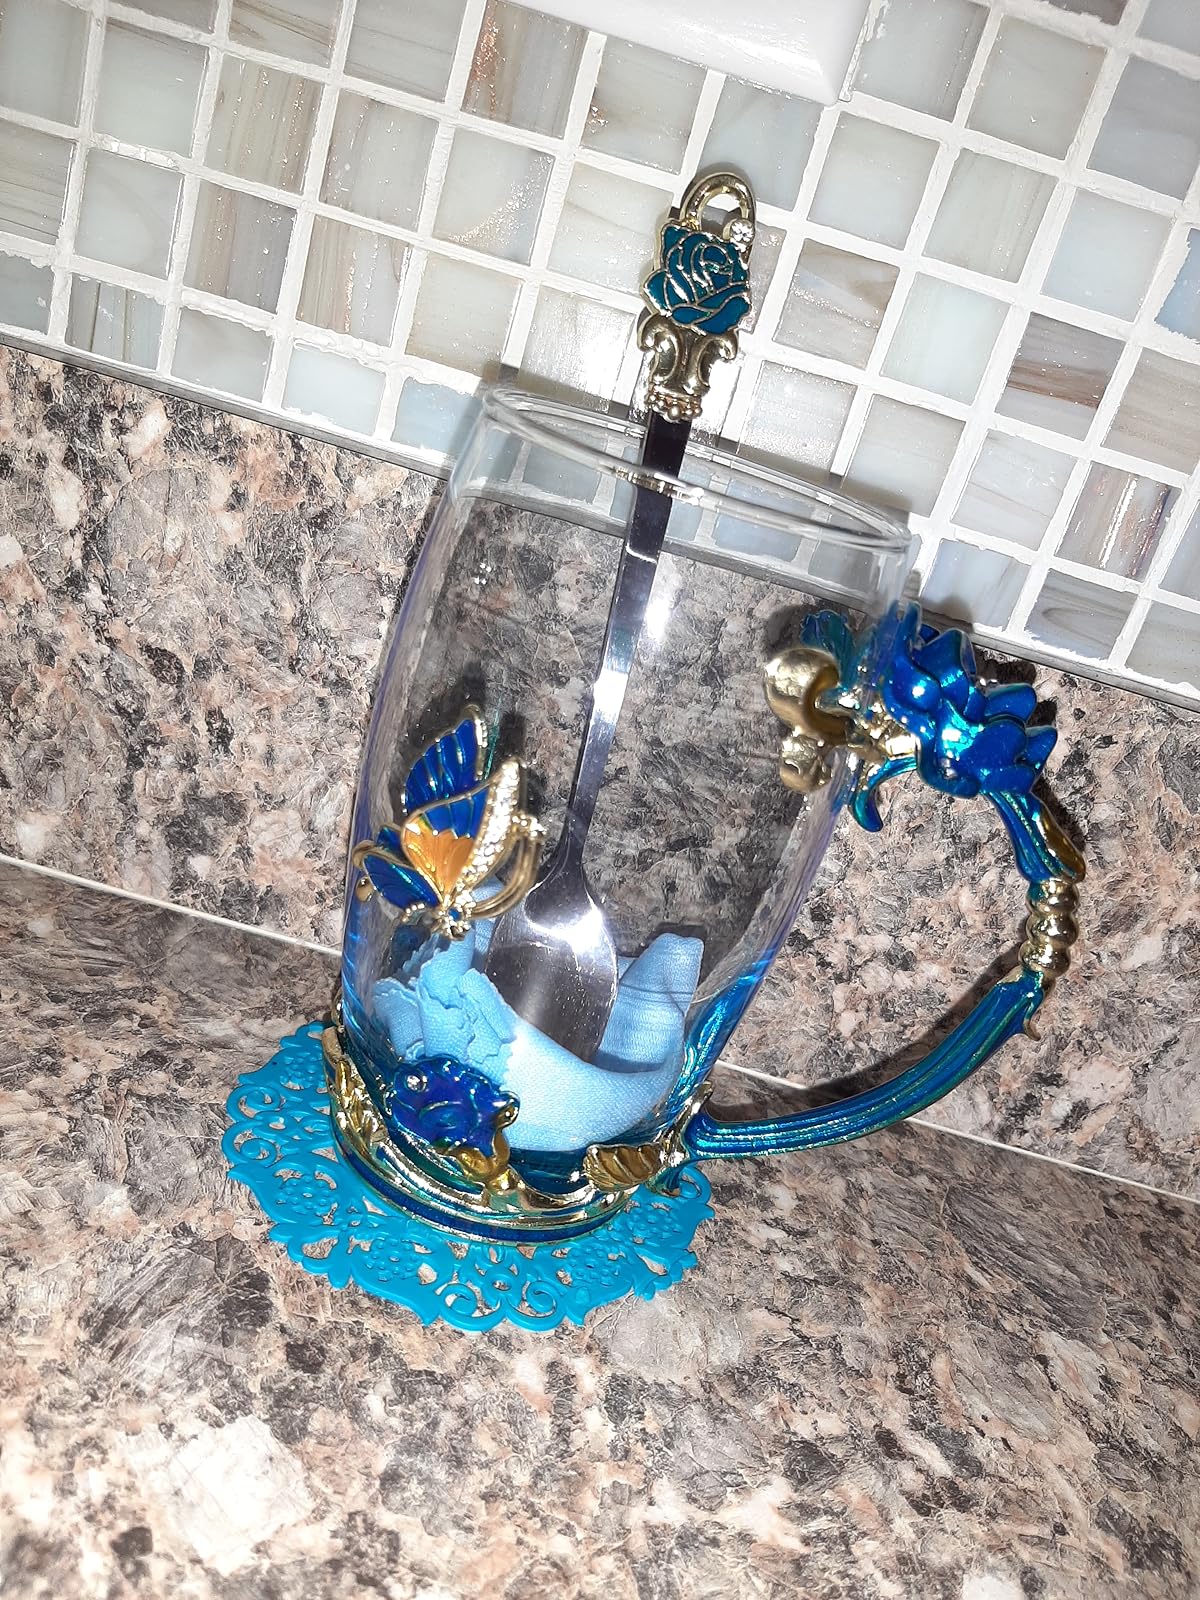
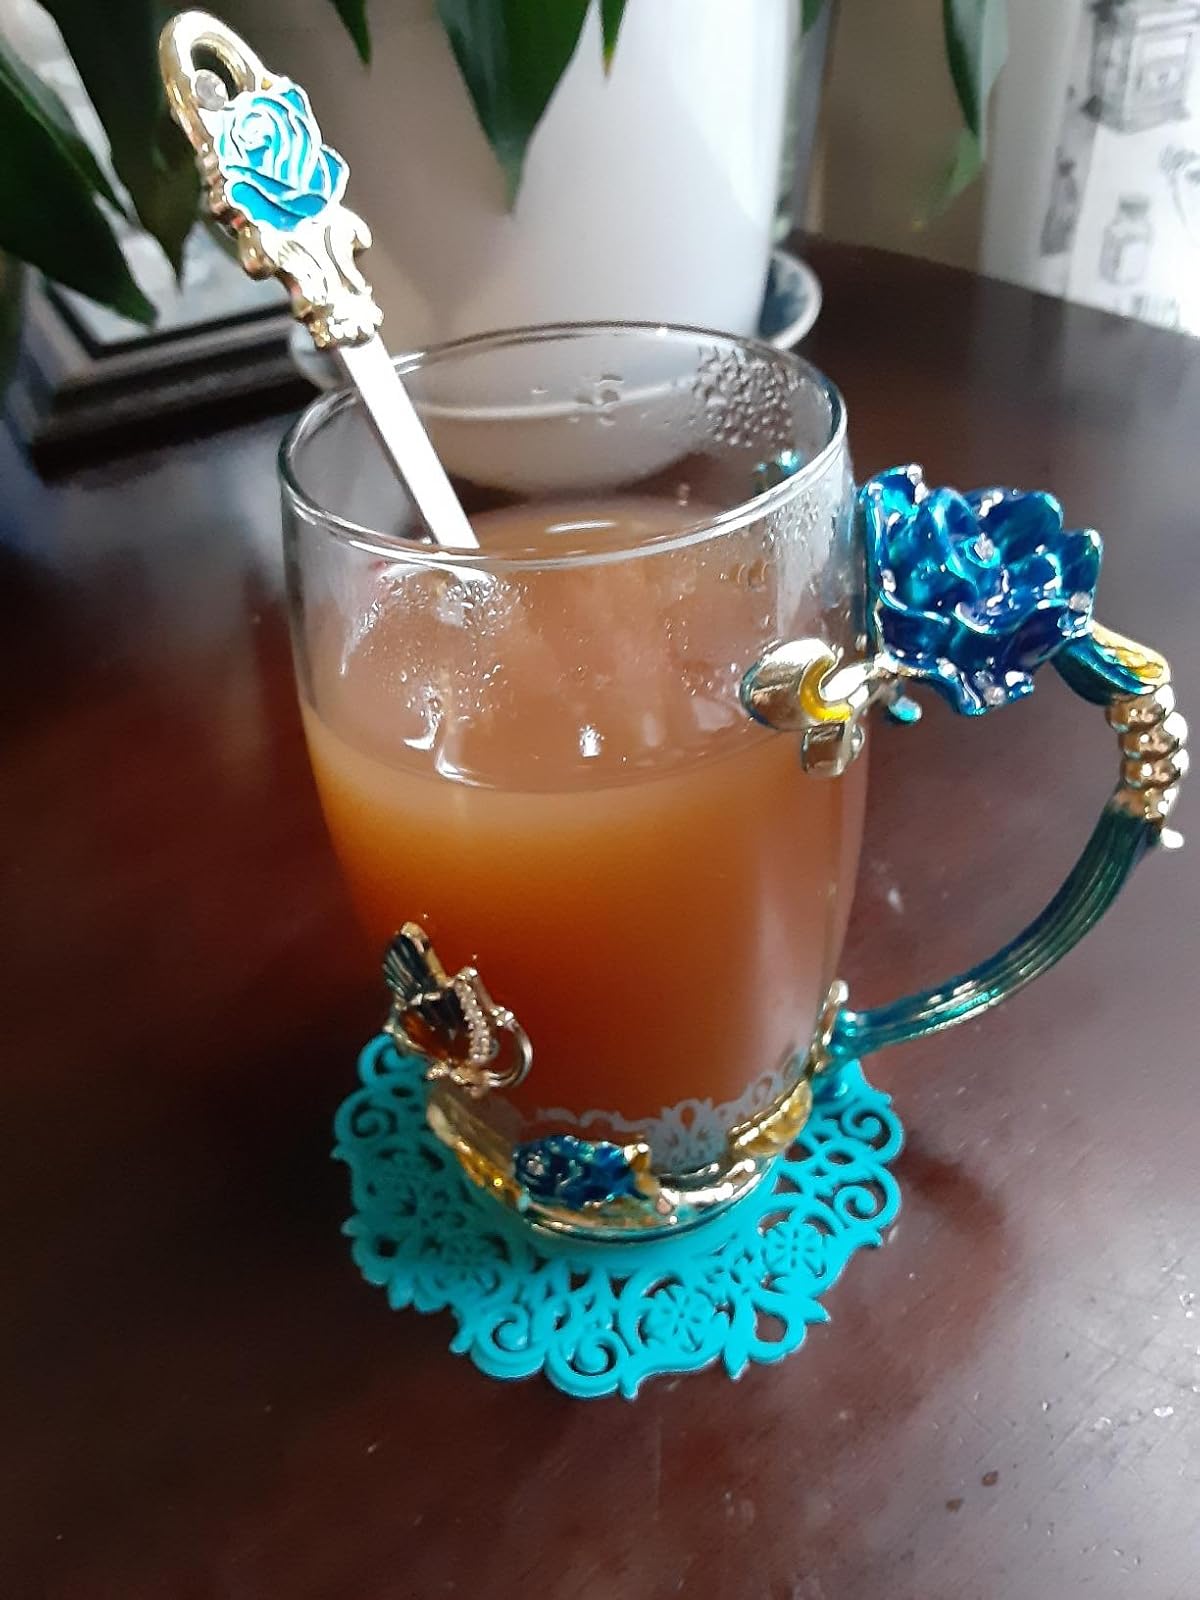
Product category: items_mug
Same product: yes